SK Olympic Handball Gymnasium

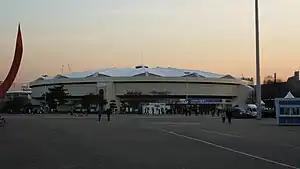
Gymnasium in 2008

It was known as the Olympic Fencing Gymnasium or Olympic Gymnasium No. 2 prior to 2011. The arena hosted the fencing part of the modern pentathlon events at the 1988 Summer Olympics. In 2011 it was remodelled for handball games at a cost of , specialized with handball only courts. It was renamed as such to host the SK Handball Korea League.